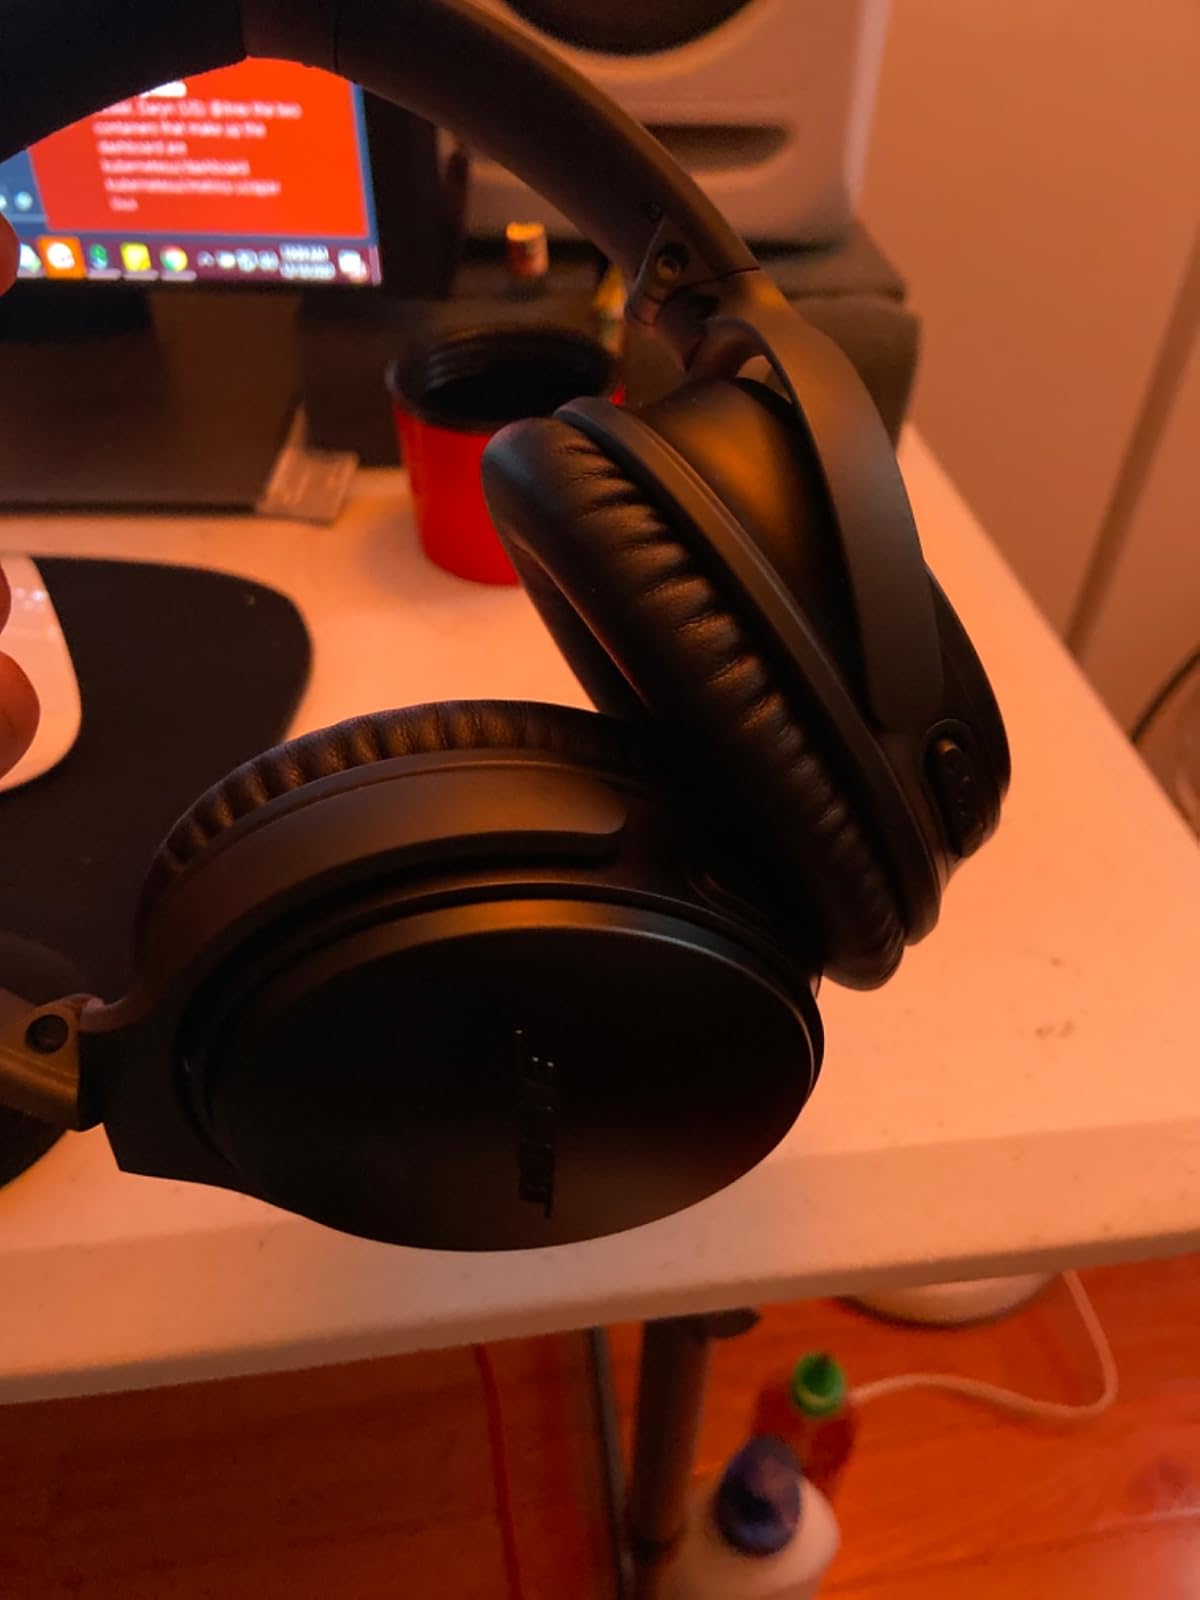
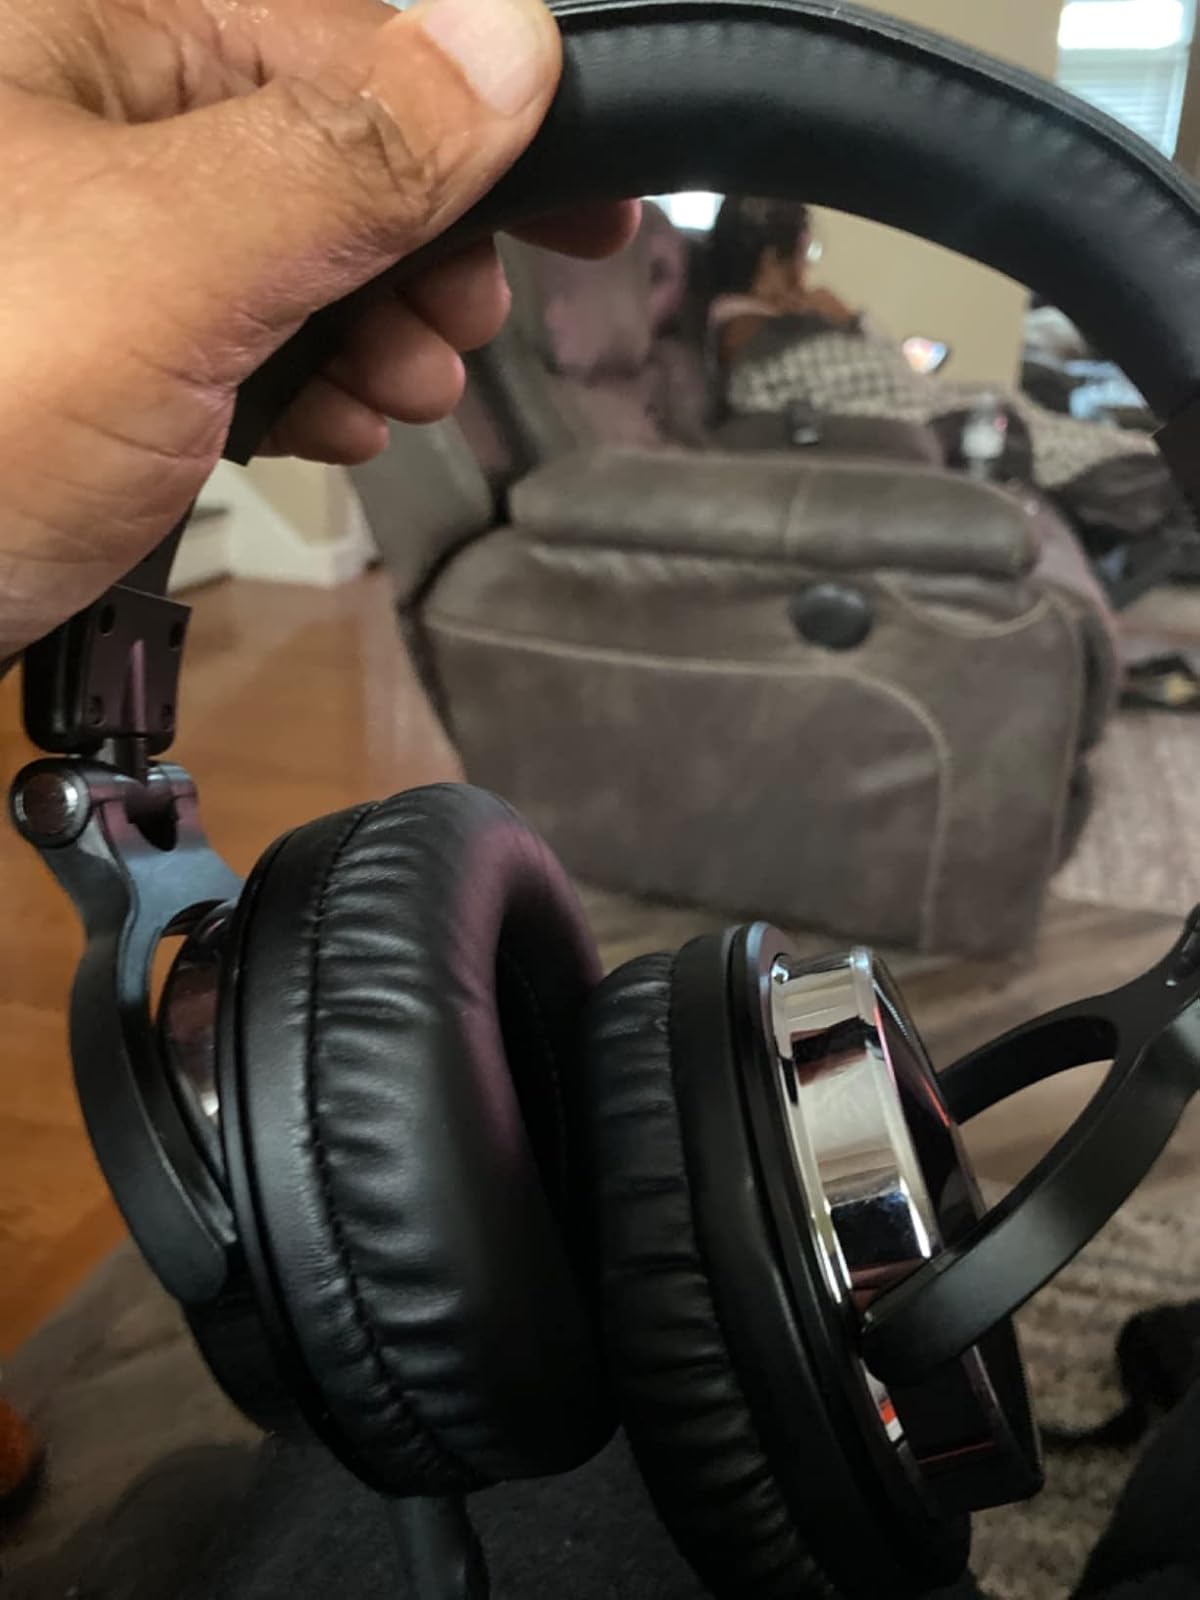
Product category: headphones
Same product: no